Femø

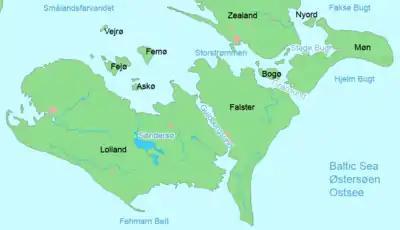
Femø is west of Falster, south of Zealand, north of Askø and Lolland & east of Fejø.

Each summer more than 250 women visit Kvindelejren (Danish for "the women's camp") lasts about 8–9 weeks every summer, starting with the "building-up-the-camp-week" where all the main tents are erected; the kitchen-, bar-, children's-, toilet- and the four sleeping-tents. During the summer all weeks have different themes, including a children's week, a sports week, a body & soul week, one or two international weeks, a crealternative week, a debateweek, and the final week where the tents and the entire camp are taken down and packed away for the winter.